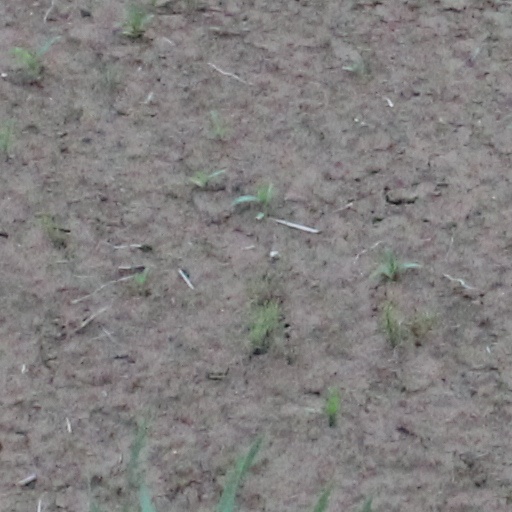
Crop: wheat